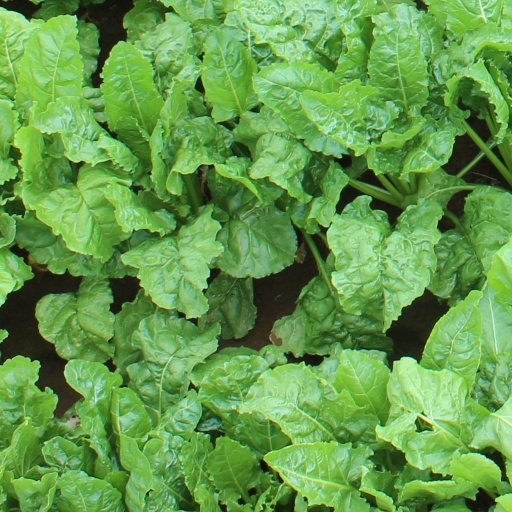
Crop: sugar beet